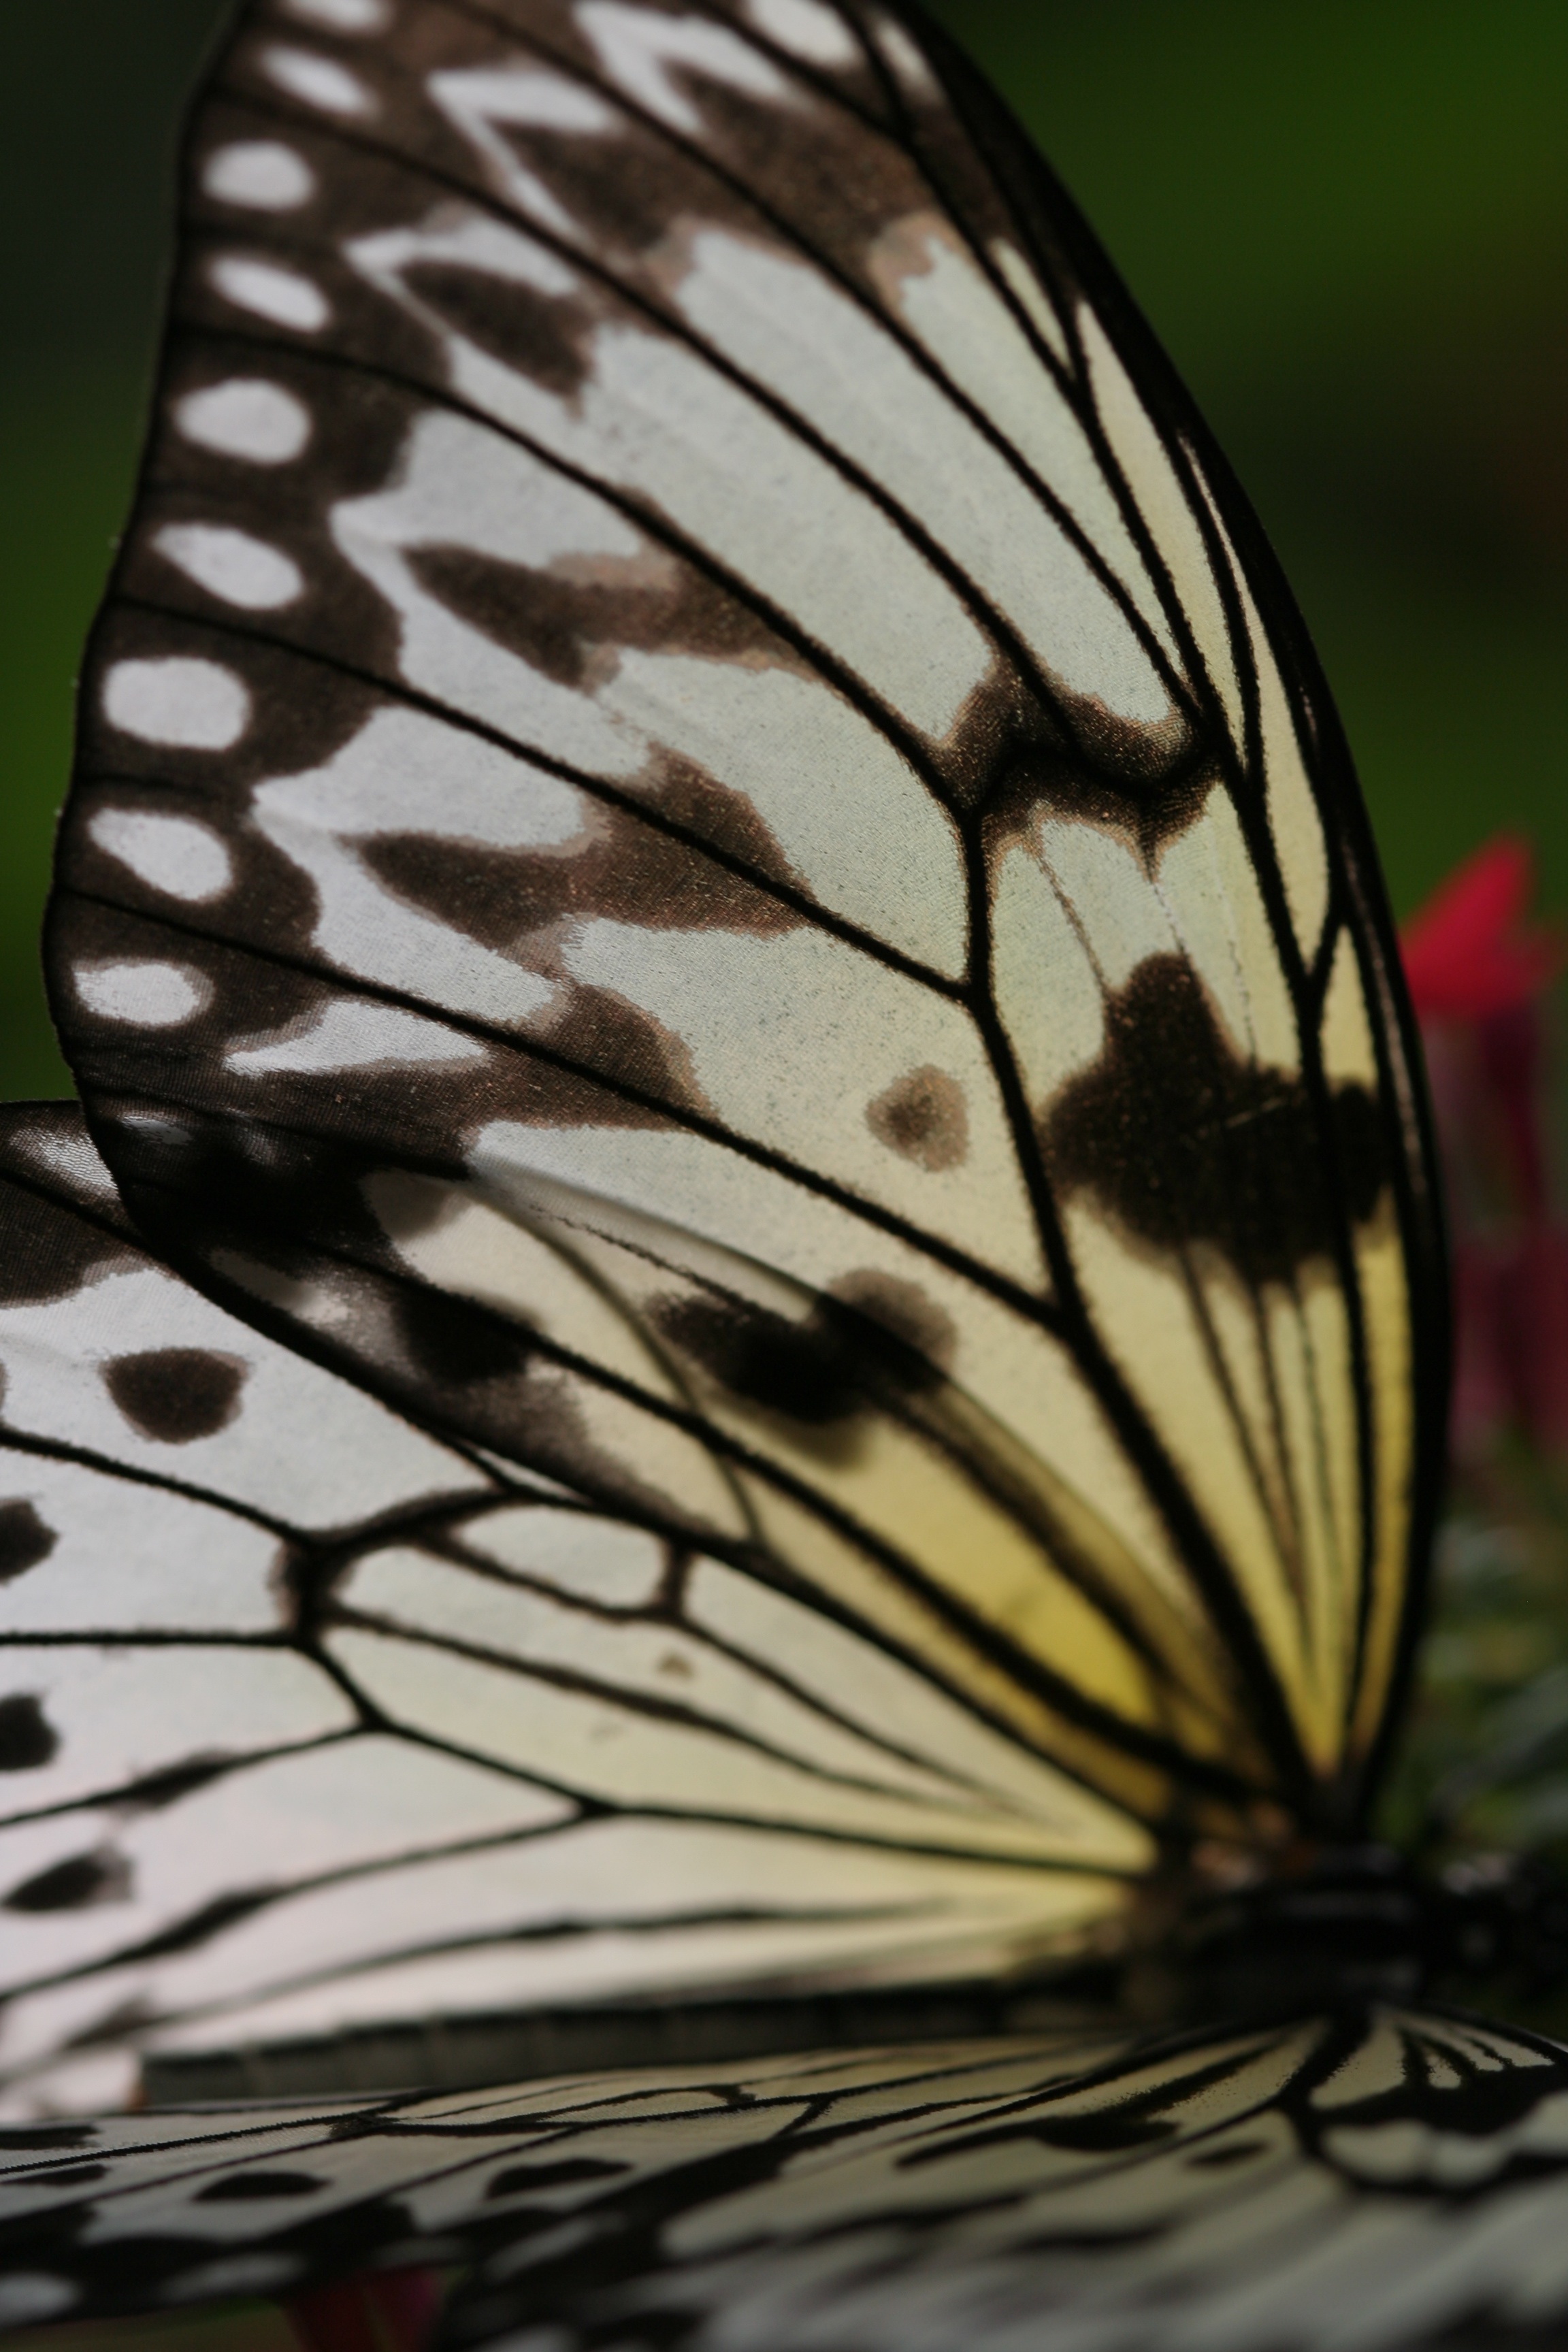
wing, photography, leaf, flower, insect, butterfly, fauna, invertebrate, close up, monarch butterfly, wings, macro photography, pollinator, moths and butterflies, vladderen